Lake of the Ozarks

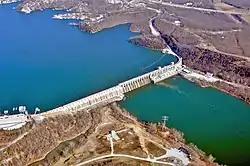
Bagnell Dam

A hydroelectric power plant on the Osage River was first pursued by Kansas City developer Ralph Street in 1912. He put together the initial funding and began building roads, railroads, and infrastructure necessary to begin construction of a dam, with a plan to impound a much smaller lake. In the mid-1920s, Street's funding dried up, and he abandoned the effort.